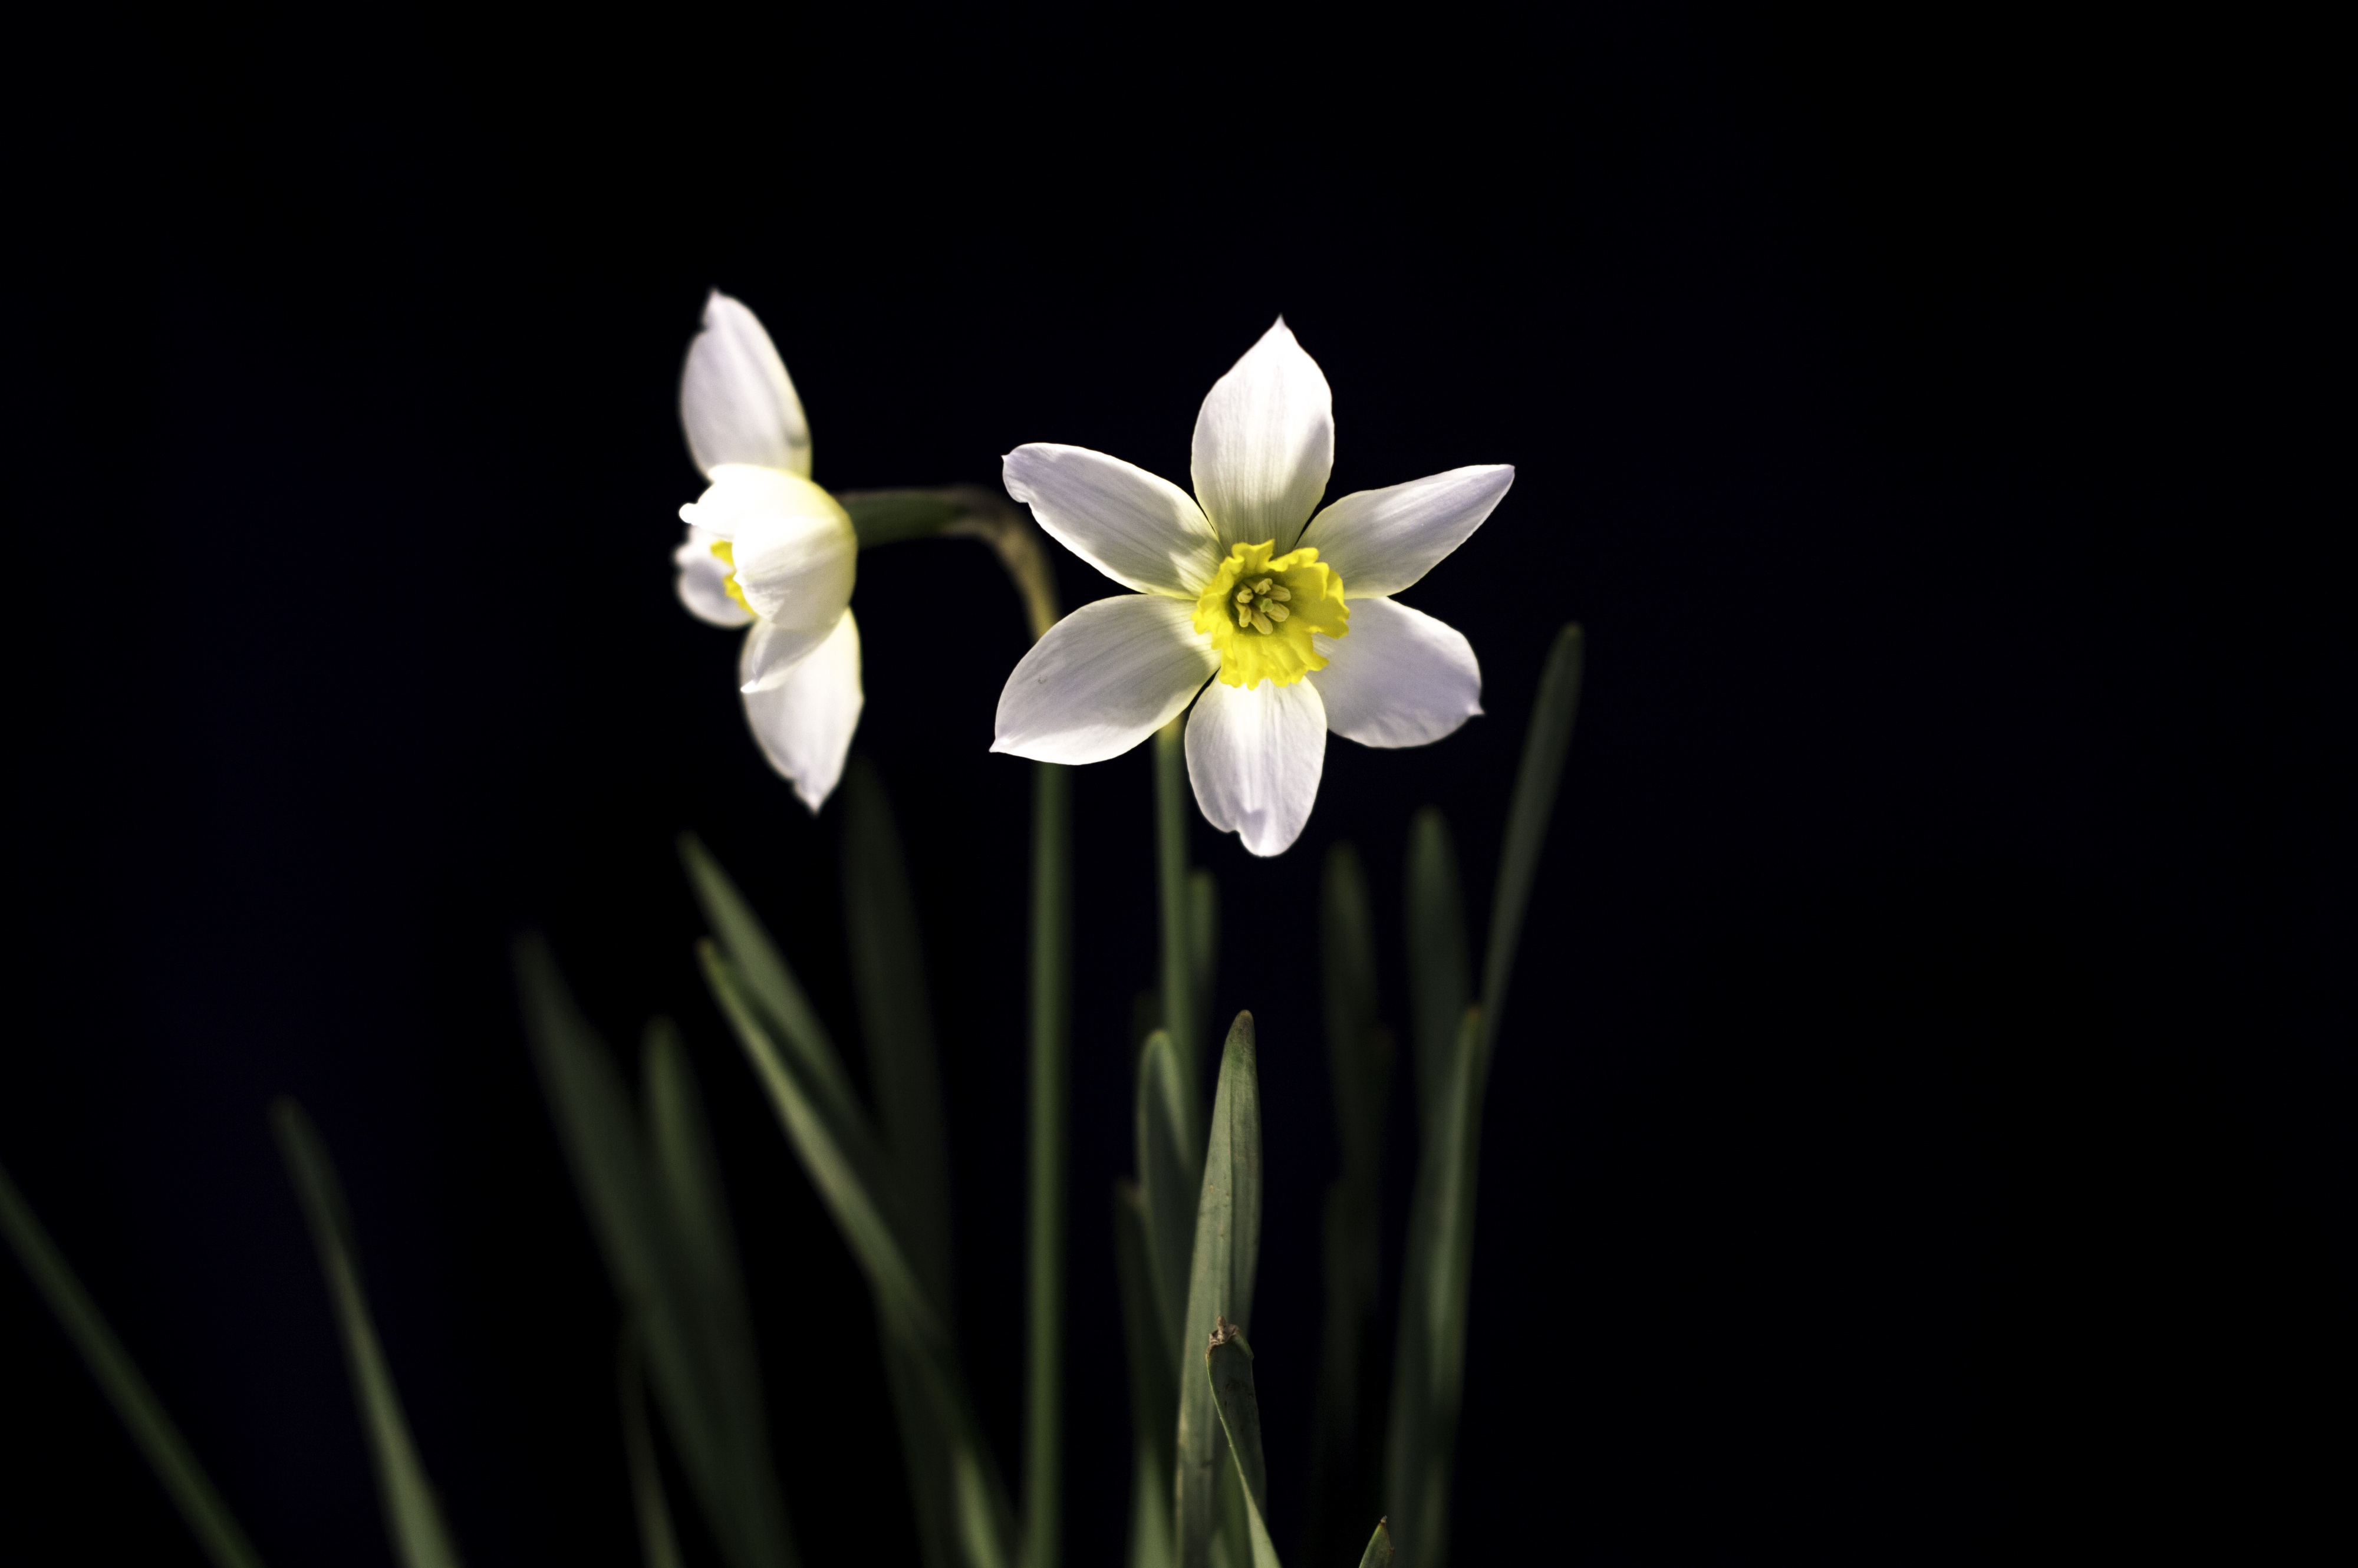
nature, blossom, plant, flower, petal, bloom, botany, blooming, yellow, daffodil, flora, close up, growing, narcissus, time lapse, opening, blossoming, flowering, macro photography, flowering plant, plant stem, land plant